Young Lady Chatterley II

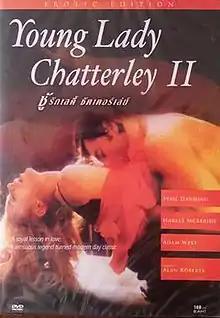
DVD cover

Young Lady Chatterley II is a 1985 American softcore pornographic film directed Alan Roberts and starring Harlee McBride, Sybil Danning, and Adam West. It is the sequel to the 1977 film "Young Lady Chatterley".